Partners Trouble Ho Gayi Double

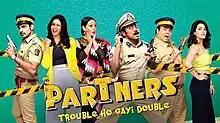

Partners (also known as Partners Trouble Ho Gayi Double) is an Indian buddy cop-comedy series. The series was produced by Paritosh Painter. The show premiered on SAB TV on 28 November 2017.